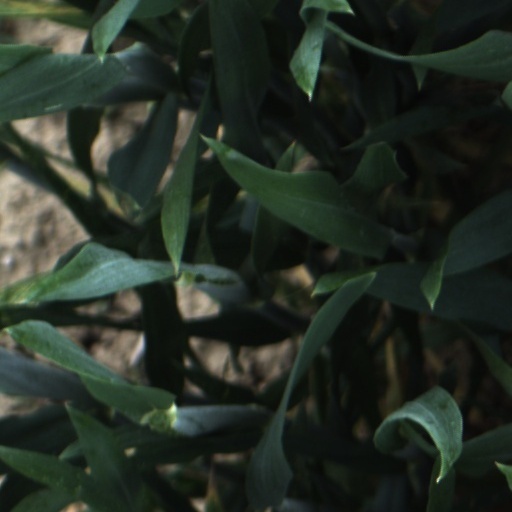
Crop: wheat